Bologna Guglielmo Marconi Airport

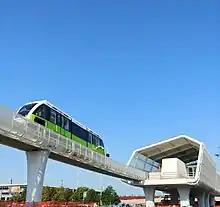
Marconi Express monorail

The airport is about from Bologna Centrale railway station. Opened in 2020, the Marconi Express monorail connects the airport to Bologna Centrale railway station with a travel time of approximately 7.5 minutes.